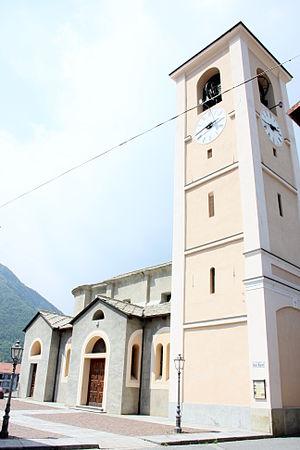
Eglise Saint-Genèse dans Perosa Argentina